Martijn van Helvert

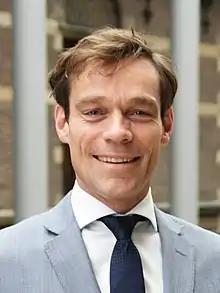
Van Helvert in 2017

Martijn Johanna Franciscus van Helvert (born 7 April 1978) is a Dutch politician who served as a member of the House of Representatives from 2014 to 2021. A member of the Christian Democratic Appeal (CDA), he previously served as a member of the States of Limburg between 2011 and 2015.